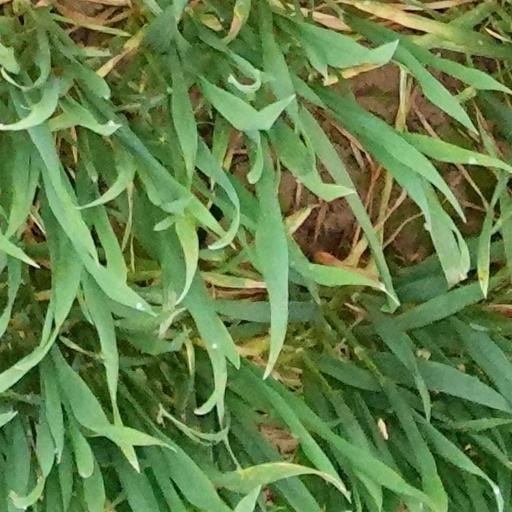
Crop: wheat